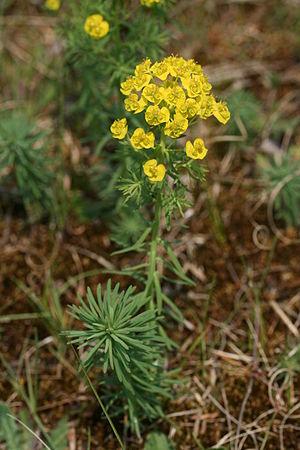
L’Euphorbe petit-cyprès ou Euphorbe faux cyprès est une plante herbacée vivace de la famille des Euphorbiacées, très commune en France. La sève laiteuse est toxique et provoque des irritations de peau.
Le Massif du Vercors propose une très riche variété de fleurs avec plus de 1800 espèces végétales.
Cette liste de Tracheophyta de Bosnie-Herzégovine, ainsi que d’espèces introduites est un aperçu incomplet d’espèces de mousses, de fougères, de gymnospermes et d’angiospermes citées dans la littérature disponible en langues bosniaque, croate, serbe et serbo-croate. Cet aperçu n’inclue pas des espèces cultivées ni celles occasionnellement introduites.